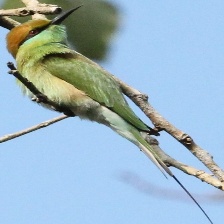
Species: ASIAN GREEN BEE EATER
Scientific name: MEROPS ORIENTALIS
ImageNet parent category: bee_eater